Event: Nepal Earthquake
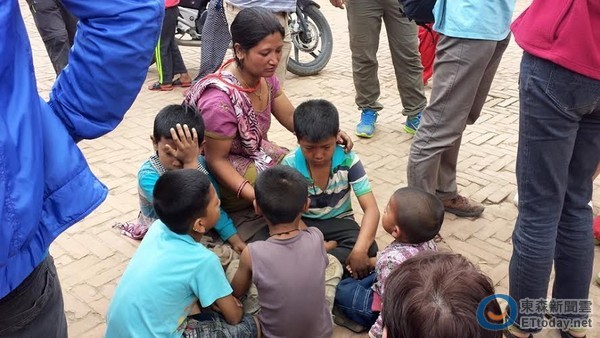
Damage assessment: no_damage